Barry Lett Galleries

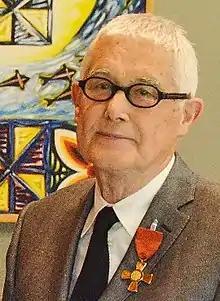
Barry Lett in 2015

Barry Lett Galleries was opened in 1965 by Barry Lett (1940–2017), who had graduated from Elam School of Fine Arts the previous year, Rodney Kirk Smith (1938-1996), and Frank Lowe, who had run Ikon Gallery with fellow architecture student Don Wood from 1960 to 1964.